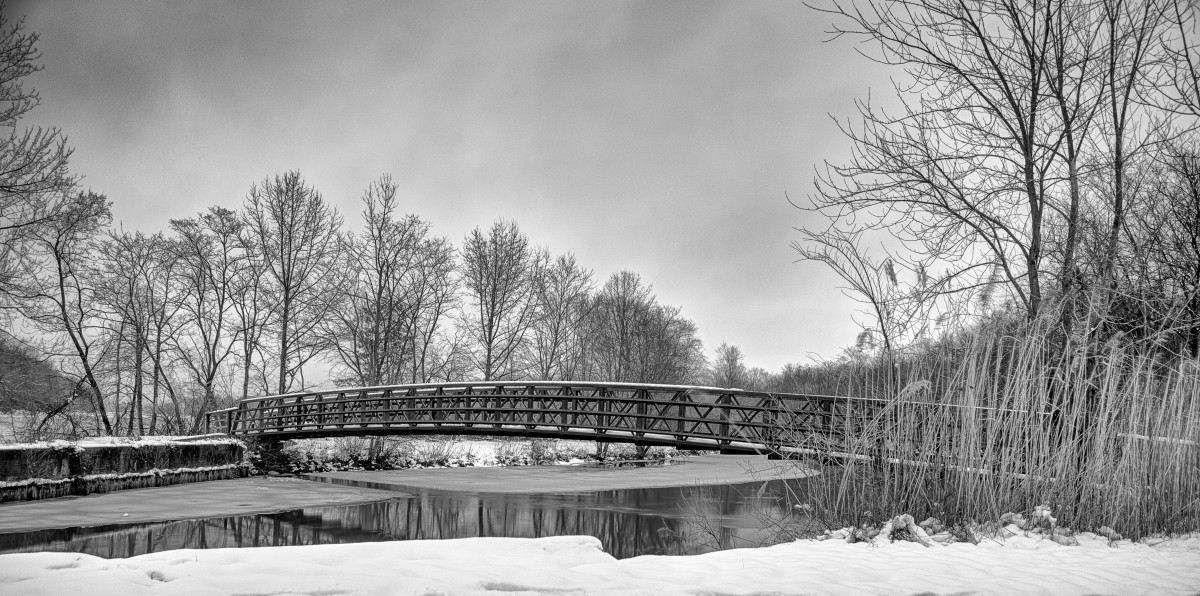
Tags: snow, winter, black and white, bridge, river, reflection, weather, season, freezing, monochrome photography